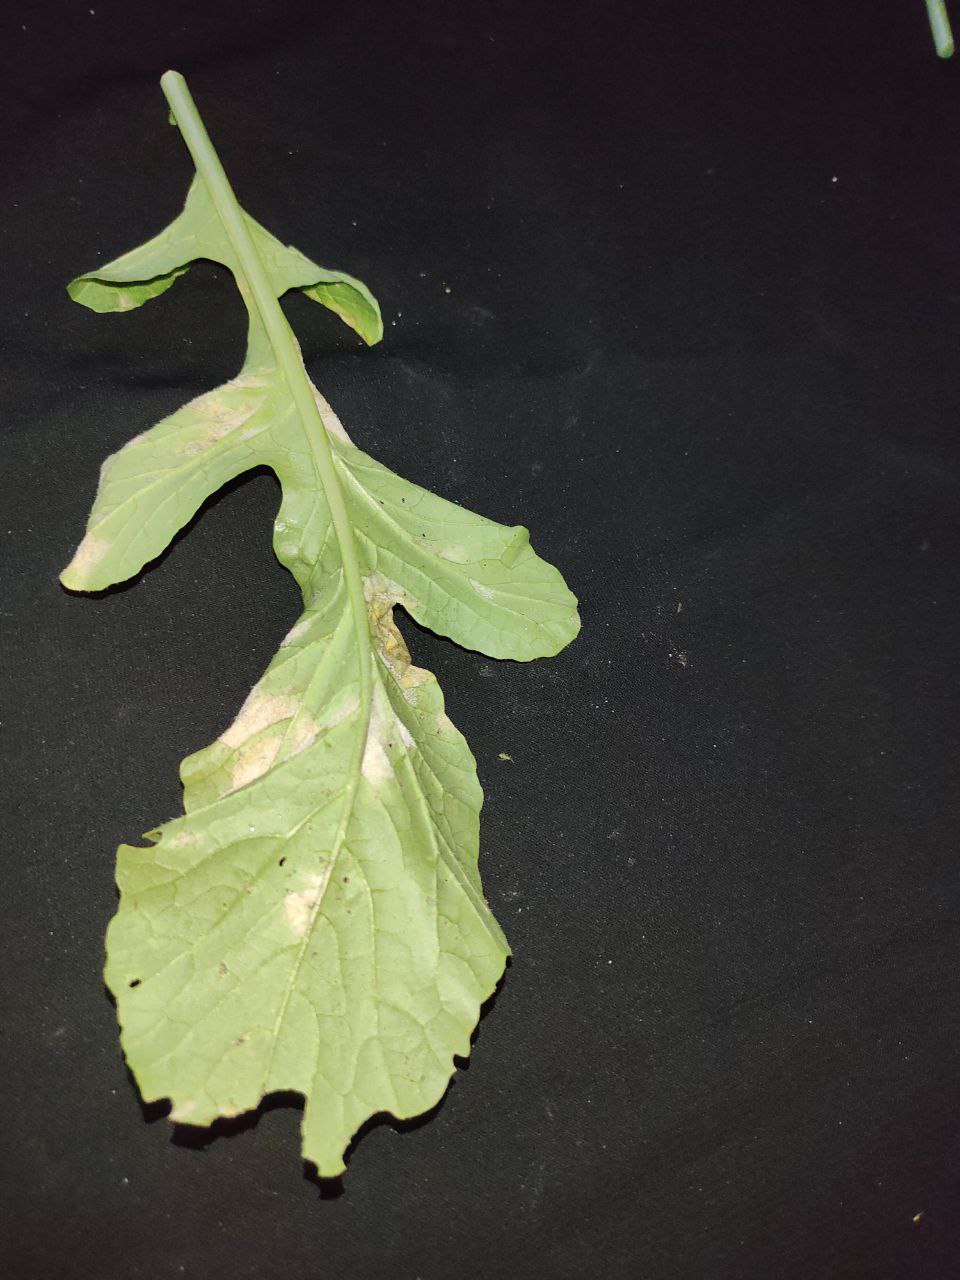
Label: Mosaic virus